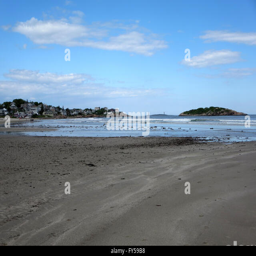
beach with birds looking for food in the surf .